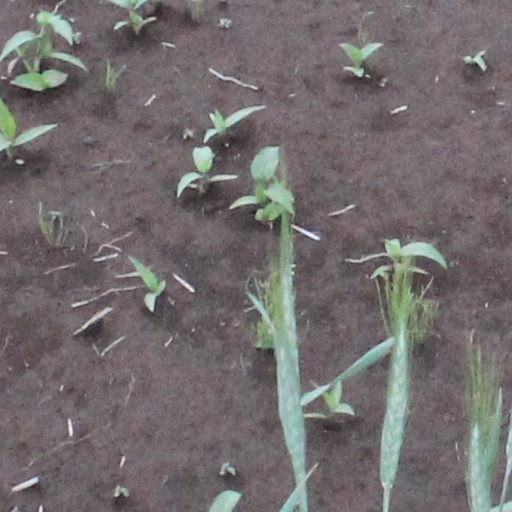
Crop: wheat